Trine Eilertsen

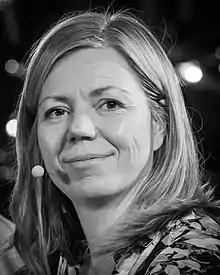
Trine Eilertsen during the recording of a podcast in 2015

Trine Eilertsen (born 1 May 1969) is a Norwegian journalist and newspaper editor. She is the current editor-in-chief of the Norwegian newspaper .